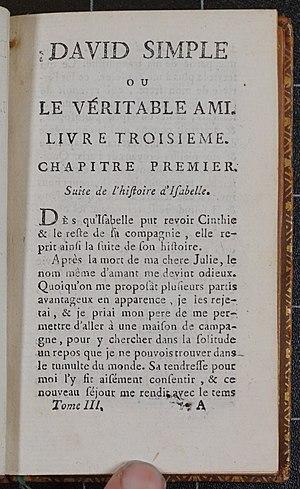
""David Simple, ou le véritable ami"". Tome troisième."
Sarah Fielding, née le 8 novembre 1710 à East Stour dans le Dorset et morte le 9 avril 1768 à Bath est une femme de lettres britannique, sœur du romancier Henry Fielding. Elle est l'auteure de The Governess, or The Little Female Academy, qui est le premier roman de langue anglaise spécialement destiné aux enfants, après avoir connu le succès avec son premier roman The Adventures of David Simple.